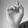
ASL letter: D